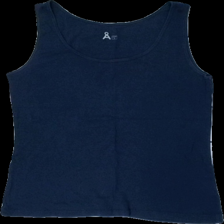
View: front
Type: Tank top
Category: Ladies
Brand: Not in the list
Brand text on label: åhlens
Colors: Blue
Material: 100% cotton
Cut: Regular
Size: 40
Season: Summer
Damage location: top right
Damage 2 location: middle center
Damage 3 location: top center
Price range: <50
Recommended usage: Reuse
Description: blått linne